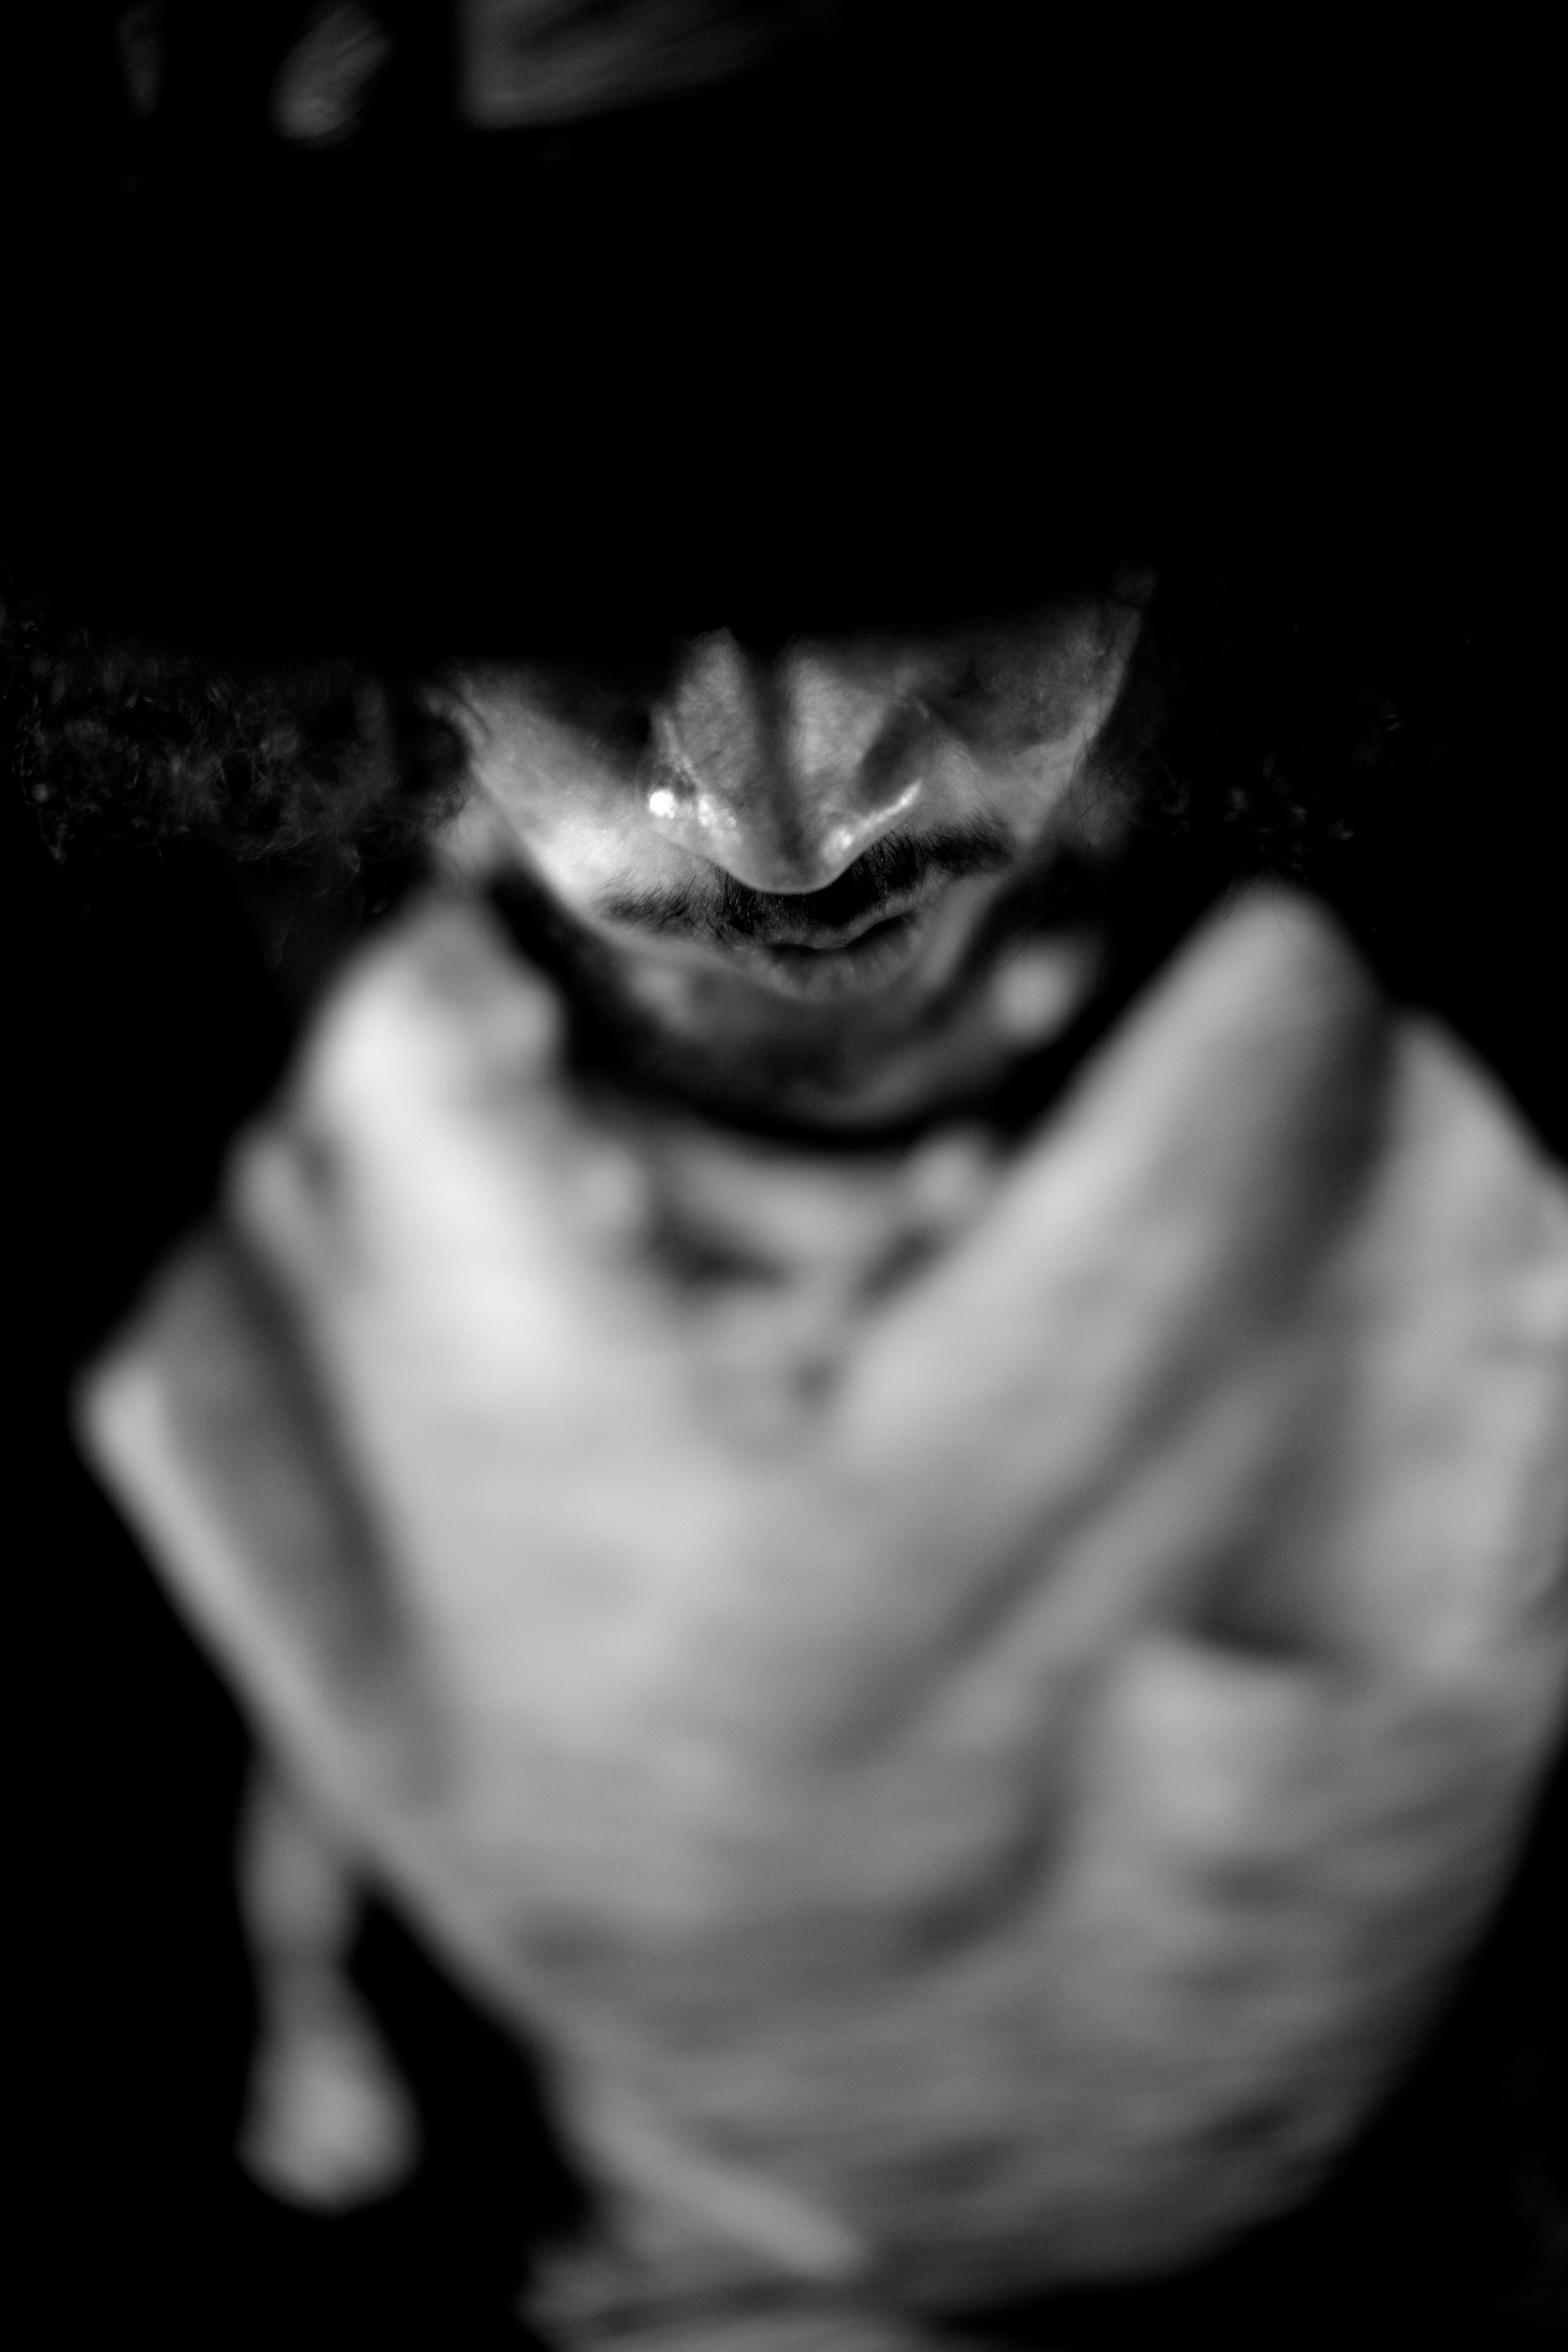
hand, black and white, white, photography, portrait, darkness, black, monochrome, mouth, close up, human body, eye, glasses, head, organ, emotion, monochrome photography, film noir